Štrpce

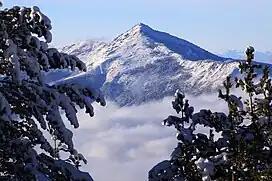
Photograph of Brezovica

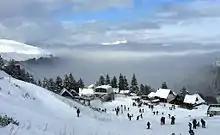
Photo of Brezovica

The Brezovica ski center is a popular center which lies in the north-western side of the Šar Mountains. Its distance from Prishtina Airport is 60 km. With its alpine nature and high mountainous environment, Brezovica and its surroundings remind you of most European and worldwide renowned touristic centers. Brezovica's surroundings cover different natural characteristics as the valley of Lepenac, its ridges reaching the height of 900m to 2.600 m. The lower zone of the tourism complex reaches a height of 900 to 980 m above the sea level and is wide slope covering the Lepenc.